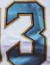
Number: 3